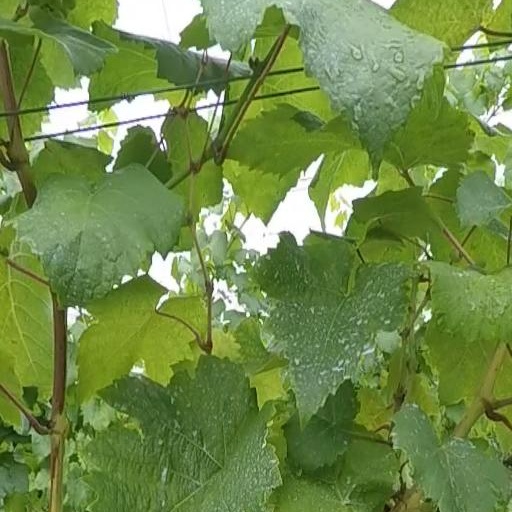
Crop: grape